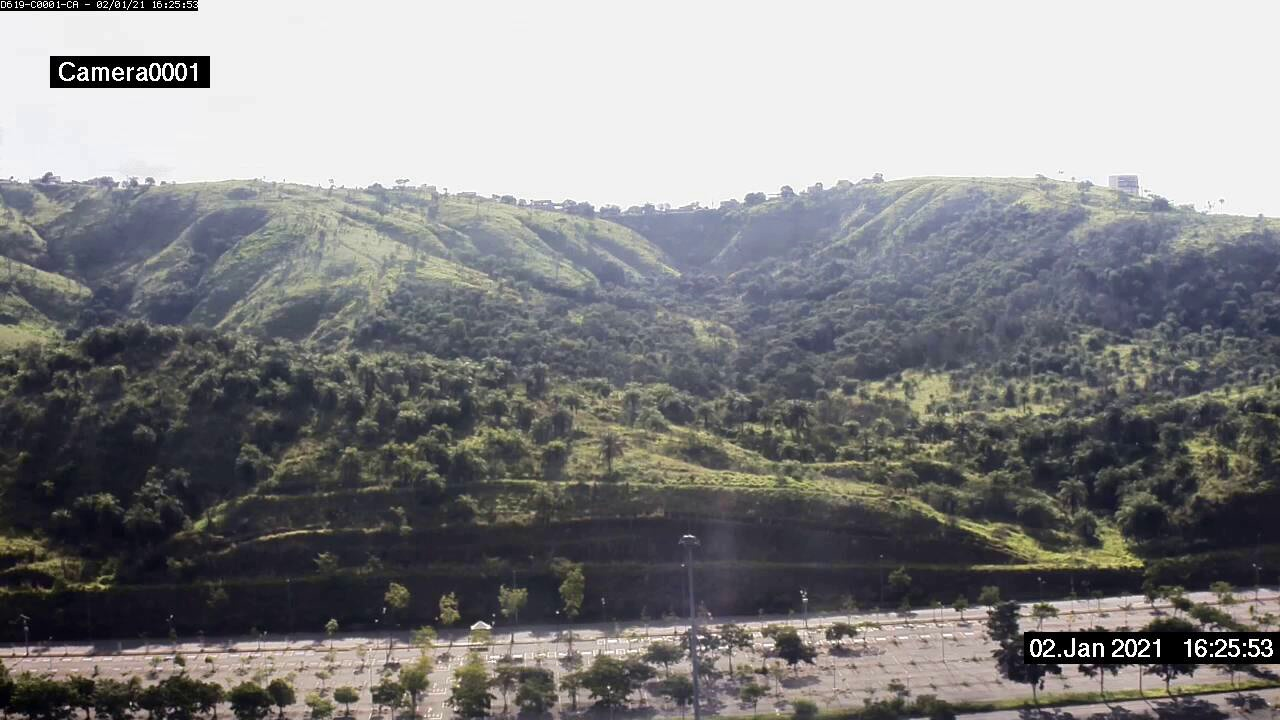
Fire: no
Smoke: no